Street food

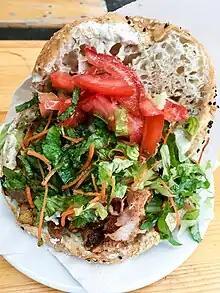
Doner kebab, an originally Turkish dish that found popularity in Germany

Indian street food is as diverse as Indian cuisine. Some of the more popular street food dishes are vada pav, misal pav, chole bhature, parathas, bhel puri, sev puri, gol gappa (also called pani puri in Karnatake and Maharashtra or puchka in West Bengal) aloo tikki, kebabs, tandoori chicken, samosas, kachori, idli, pohe, egg bhurji, pav bhaji, pulaw, pakora, lassi, kulfi and falooda. In Hindi-speaking regions of India, street food is popularly known as "nukkadwala" food ("corner" food). In South India, foods like mirchi bajji, punugulu, and mokkajonna (corn roasted on coal) are common street foods, along with breakfast items like idli, dosa and bonda. Other popular Asian fusion street food include gobi manchurian, momos and omelette. While some vendors streamline the recipes of popular dishes to sell them on the street, several restaurants have taken their inspiration from the street food of India.